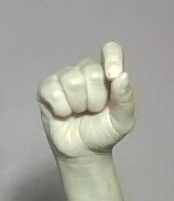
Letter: fa